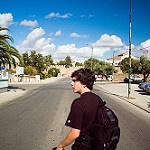
Label: non_damage_buildings_street